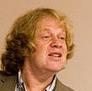
Age: 54